Dani Alves

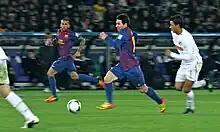
Alves and Lionel Messi during the 2011 FIFA Club World Cup Final

In his second season at "Barça", the club retained the Liga title and won the 2009 FIFA Club World Cup. In the 2010–11 season, Alves was instrumental in Barcelona's winning of their third consecutive Liga title.